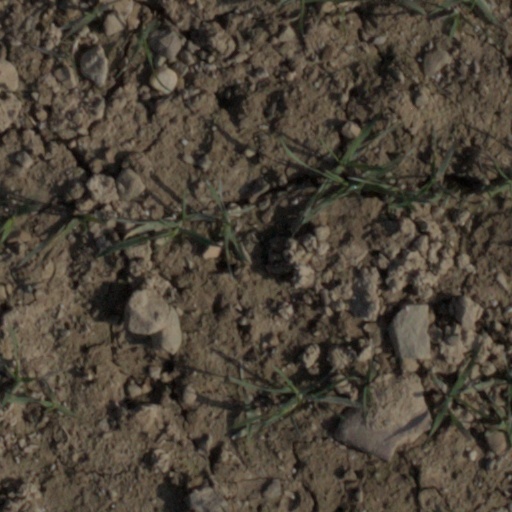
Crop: wheat